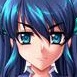
Portrait style: Anime Portrait